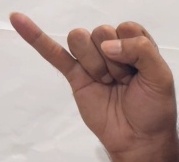
ASL sign: J